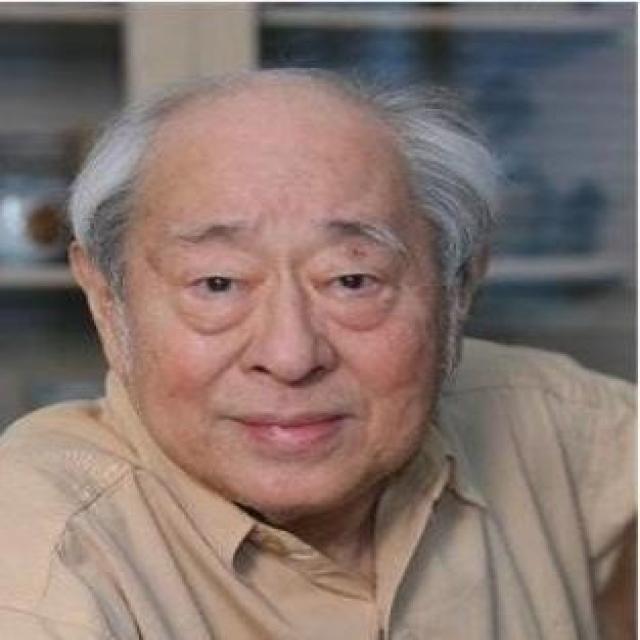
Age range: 65+